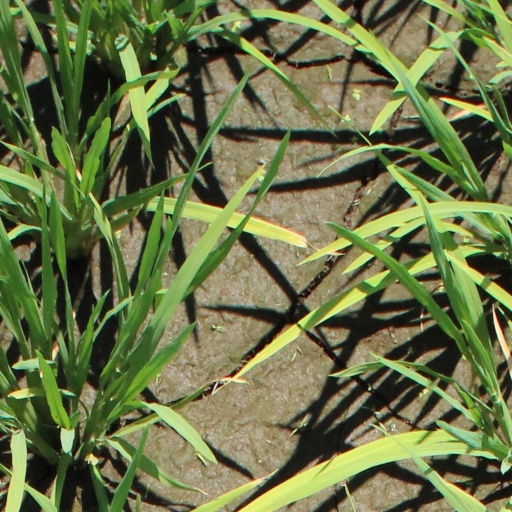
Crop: rice